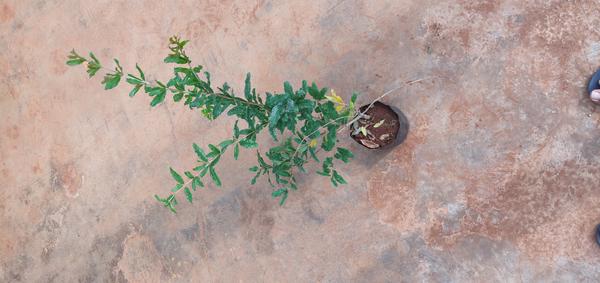
Plant: Pomegranate